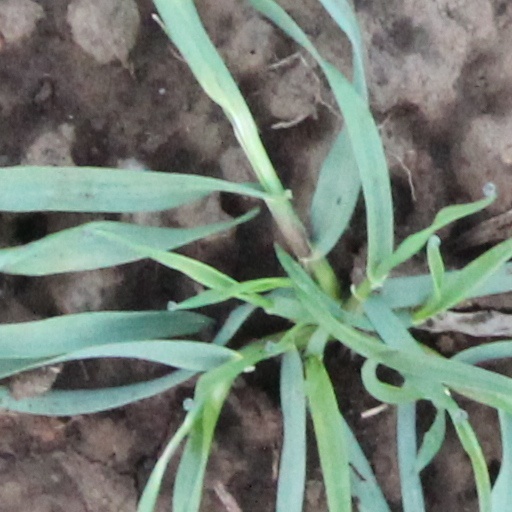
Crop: wheat